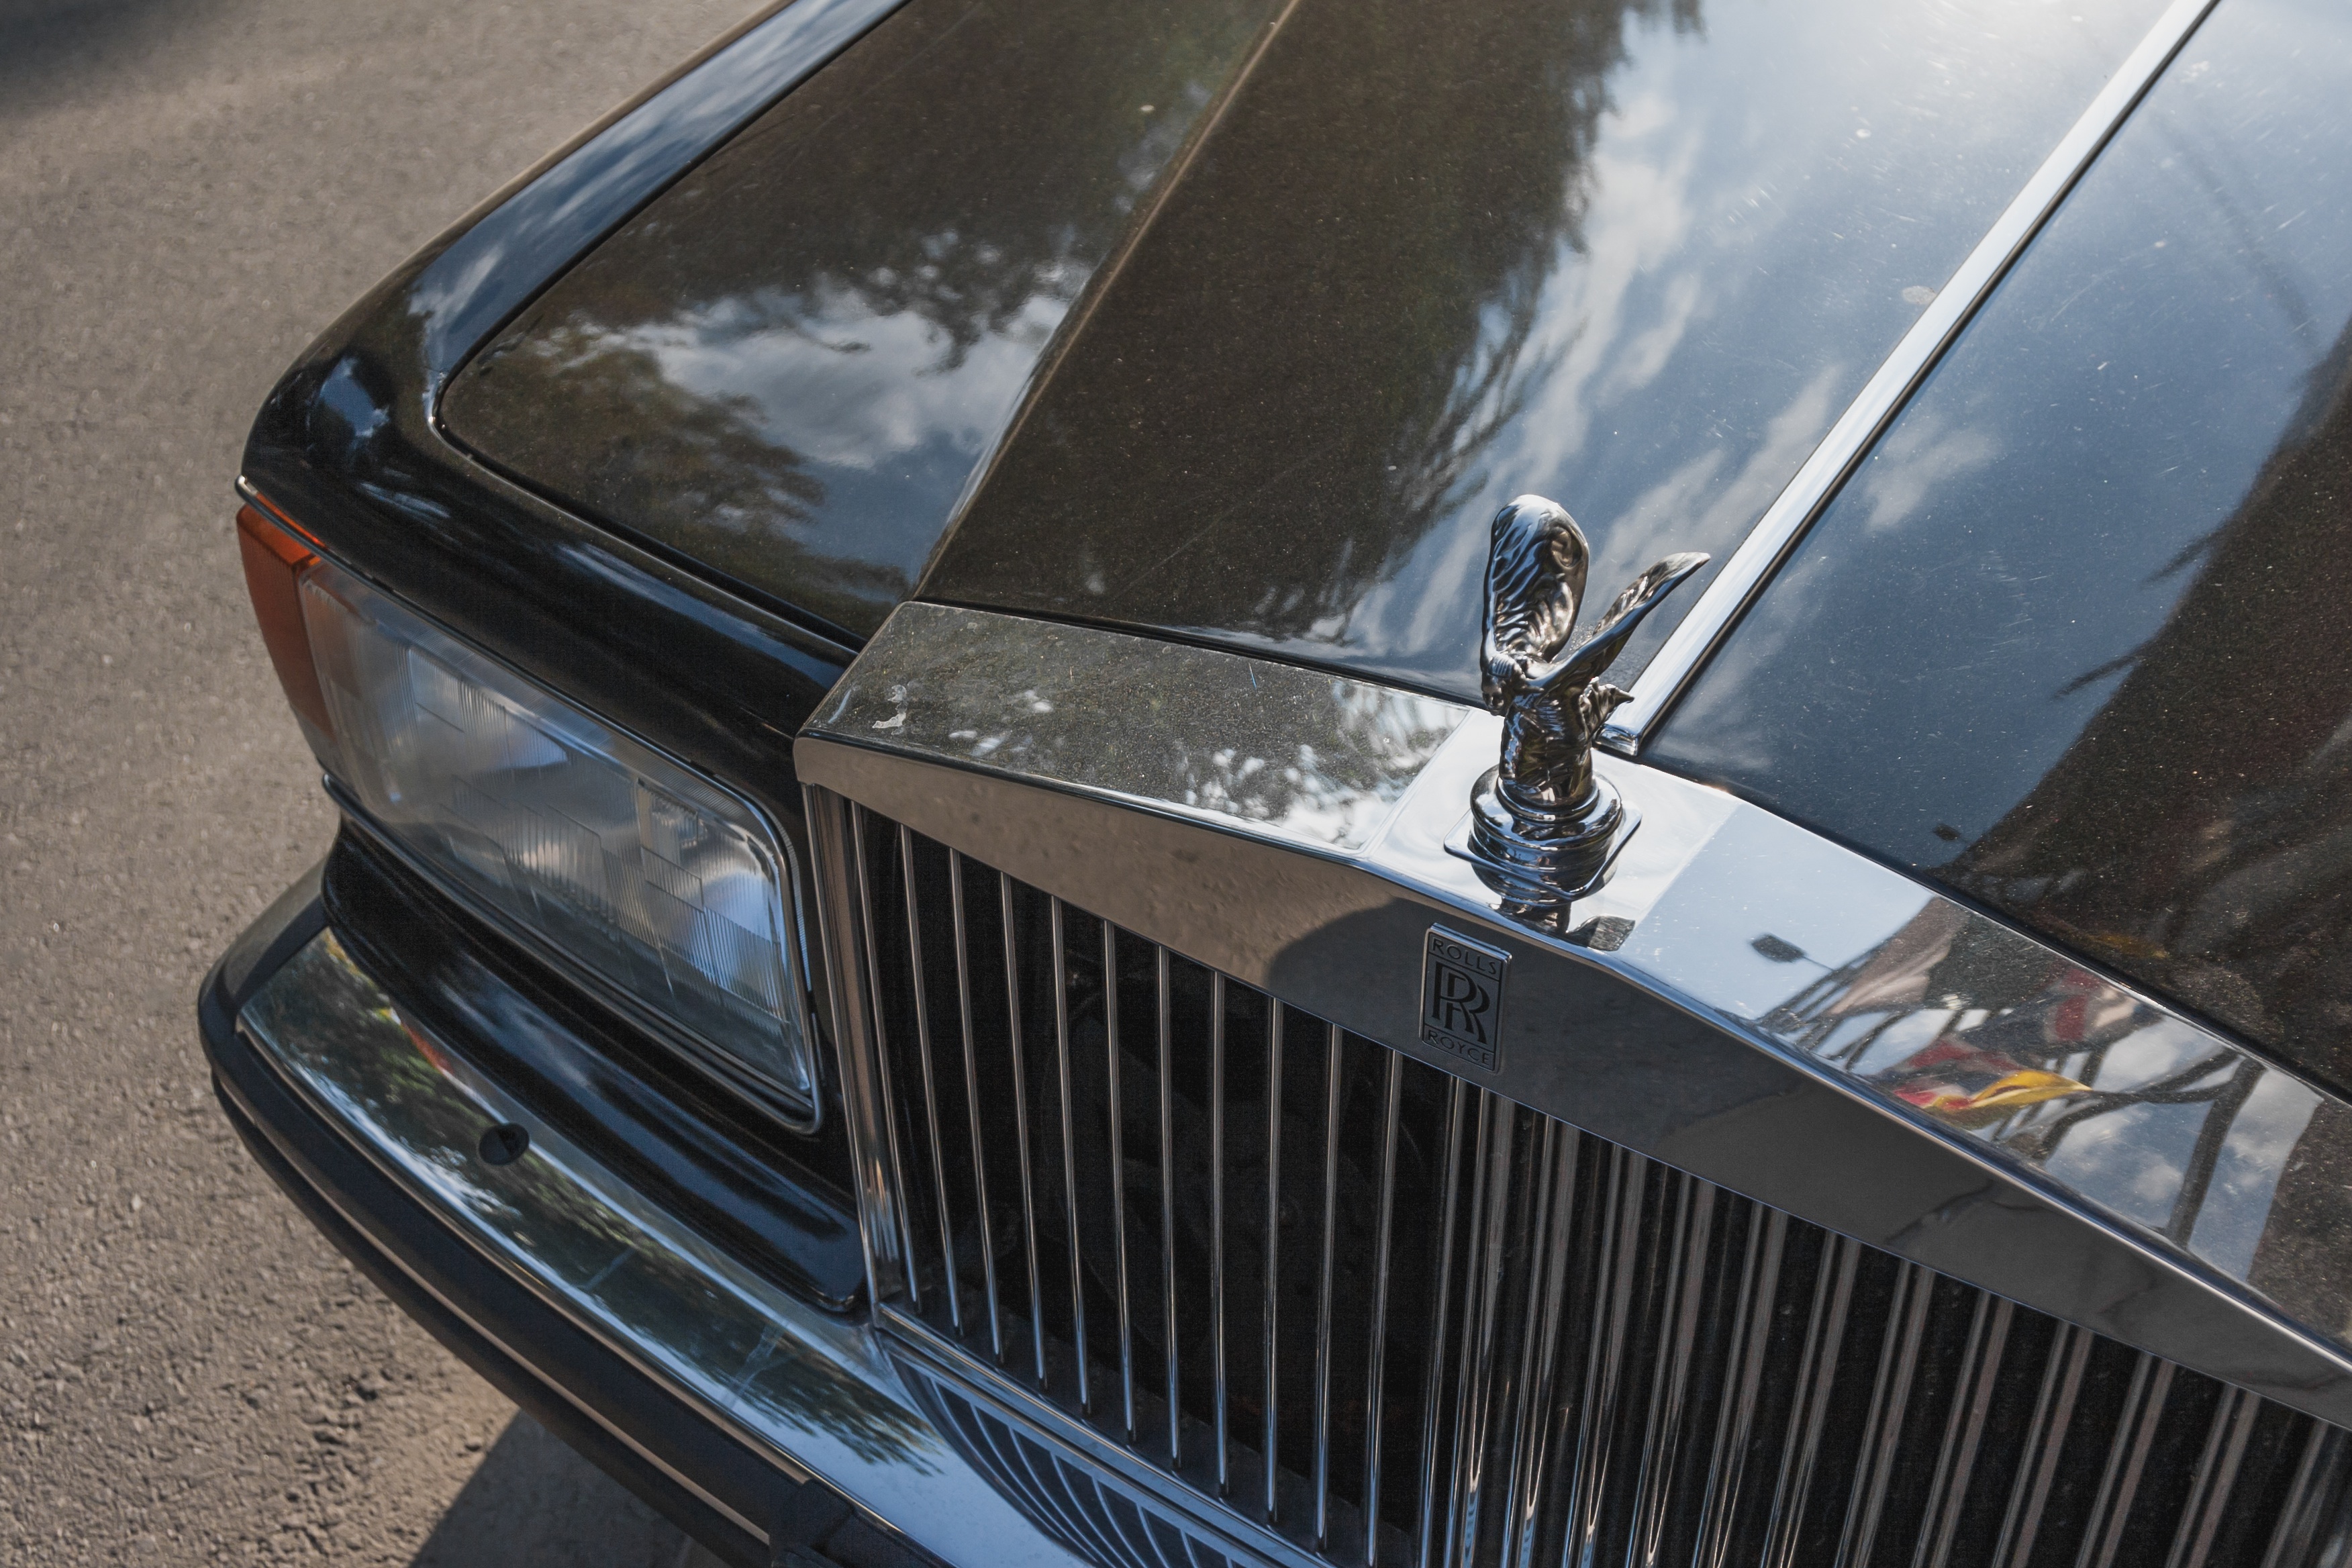
car, wheel, vehicle, grille, motor vehicle, vintage car, bumper, bmw, land vehicle, automobile make, automotive exterior, luxury vehicle, performance car, executive car